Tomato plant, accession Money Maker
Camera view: horizontal (90 deg, fisheye); turntable rotation: 240 degrees
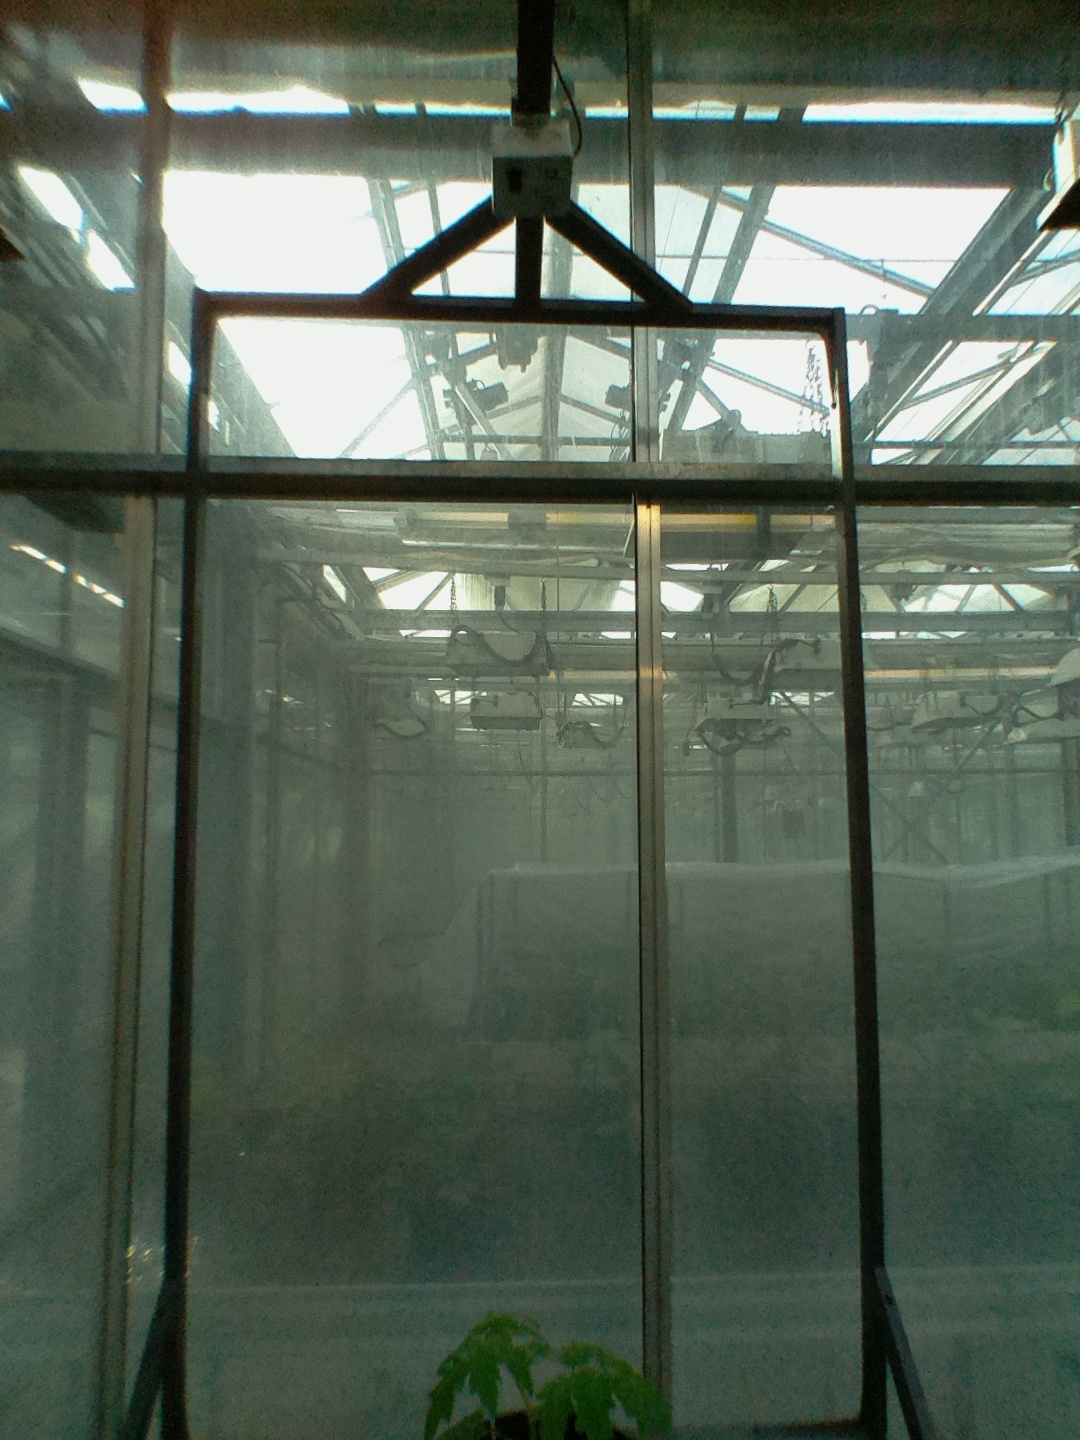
BBCH growth stage 13: 6 of true leaves visible